British Rail Class D3/10

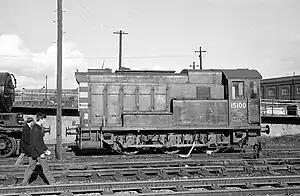
No. 15100 at Swindon in 1963.

British Rail Class D3/10 was a single experimental diesel-electric shunter locomotive commissioned by the Great Western Railway (GWR) in England, and later taken over by British Railways.